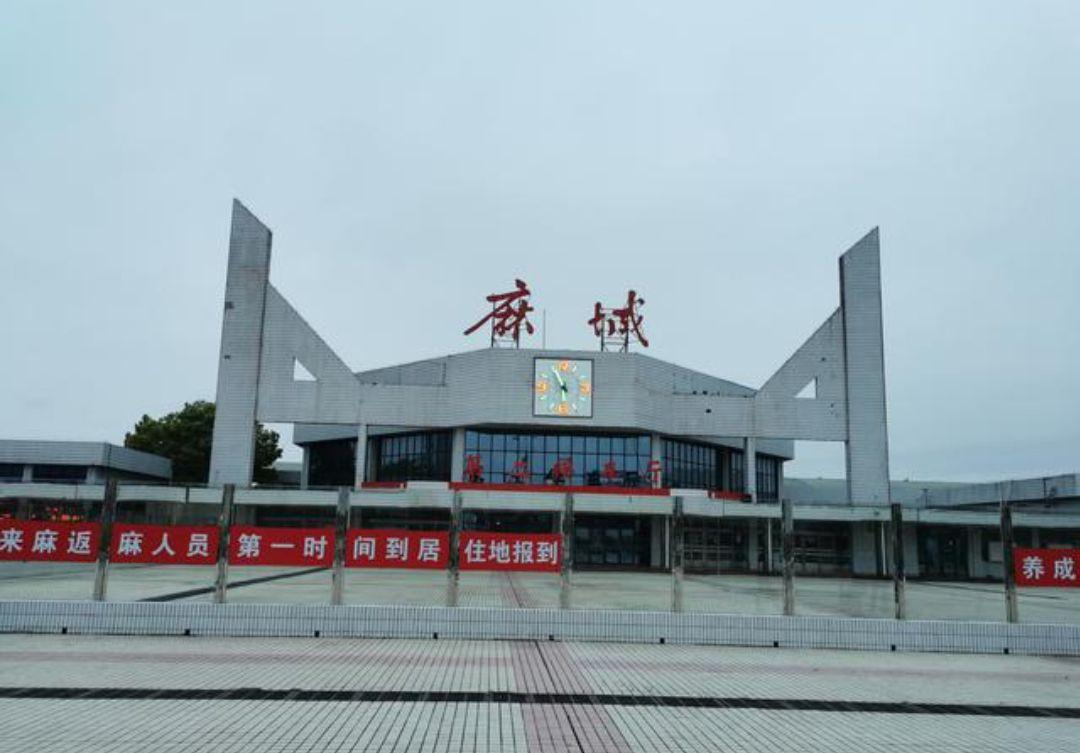
地标名称：麻城站
所在城市：黄冈市·麻城市